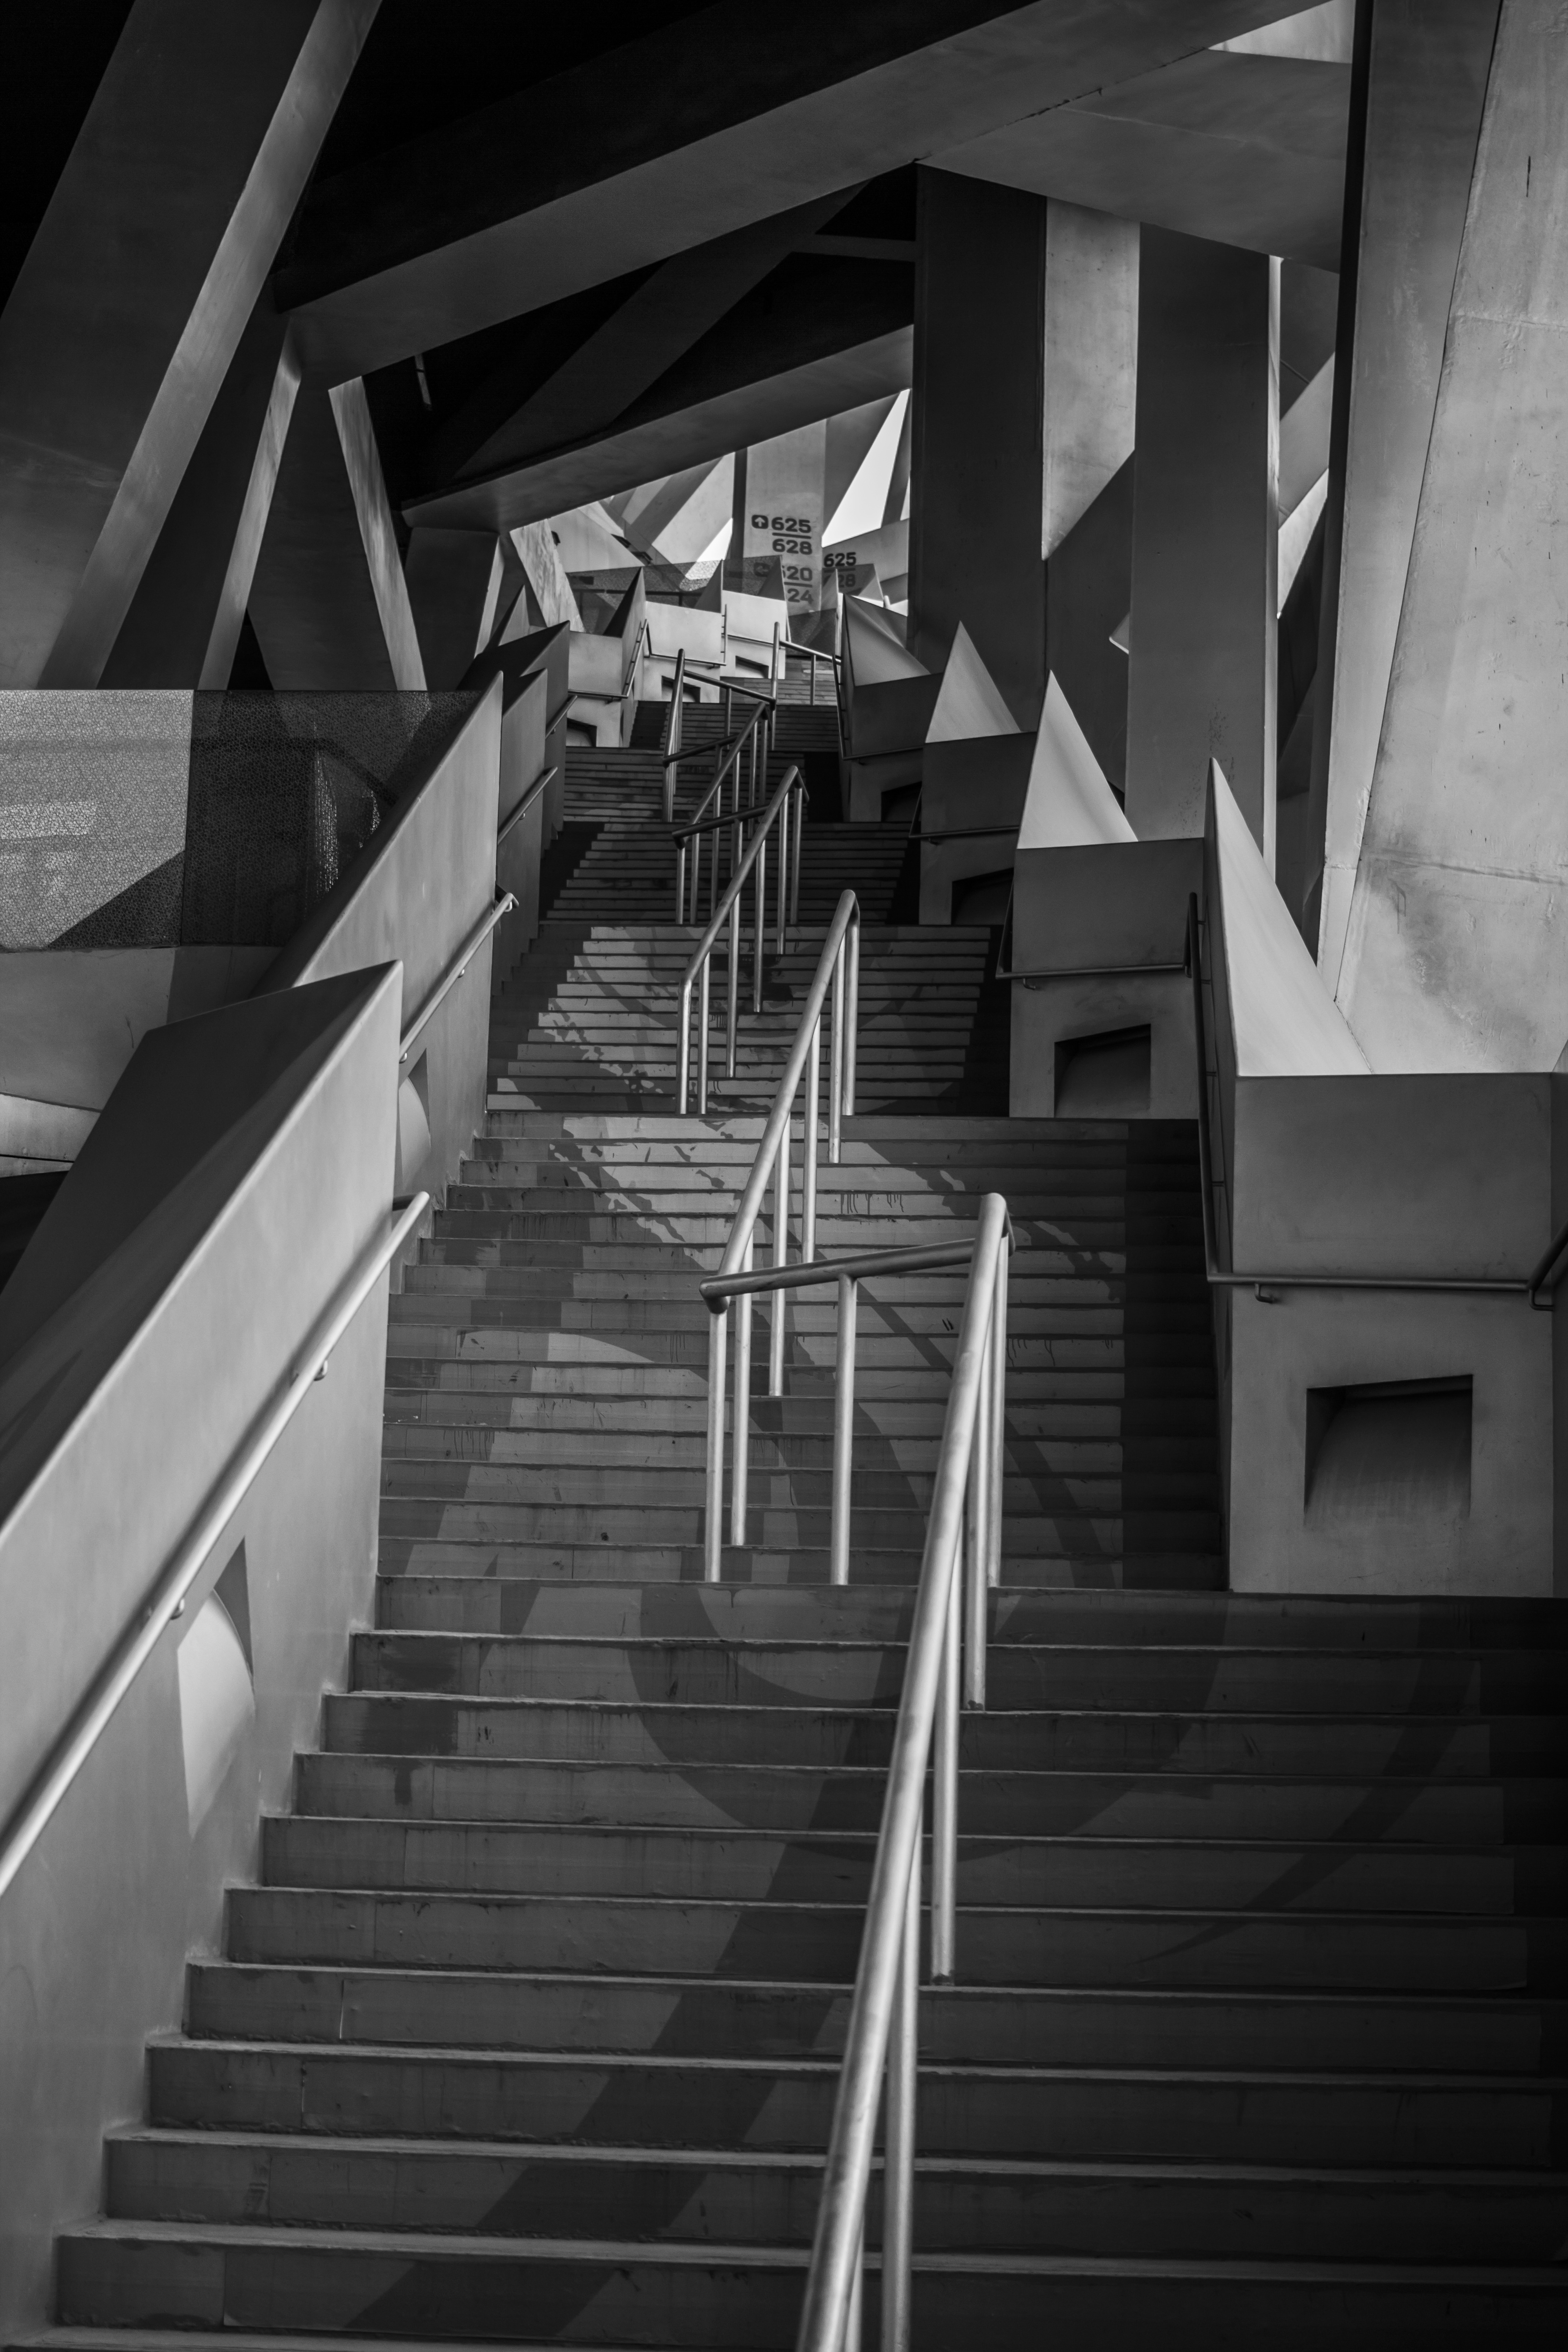
light, black and white, architecture, structure, white, house, line, reflection, shadow, darkness, black, monochrome, stadium, design, stairs, beijing, symmetry, shape, monochrome photography